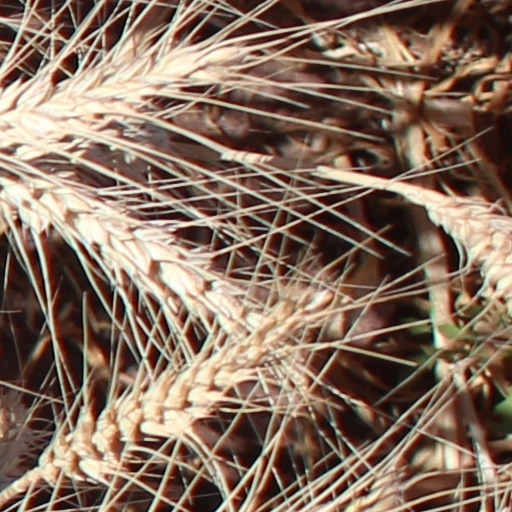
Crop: wheat